Ivan Ukhov

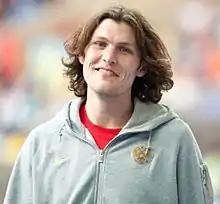
Ukhov during the 2013 World Championships in Athletics

Ivan Sergeyevich Ukhov (born 29 March 1986) is a Russian high jumper. He won a gold medal at the 2010 IAAF World Indoor Championships and is a two-time European Indoor champion (2009 and 2011). He was also the silver medallist at the 2010 European Athletics Championships and the winner of the high jump at the inaugural 2010 IAAF Diamond League. In the 2012 Summer Olympics in London, he won the gold medal, but it was later stripped for a doping violation.